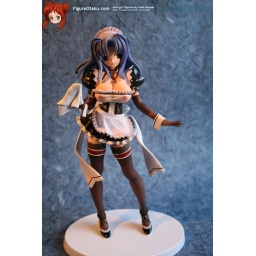
Sexy maid girl by Solid theater